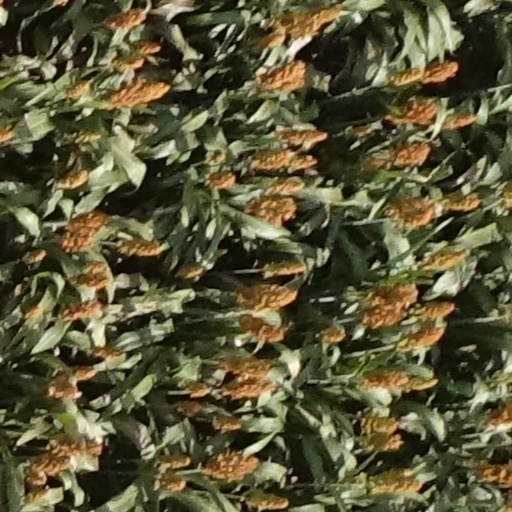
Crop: sorghum